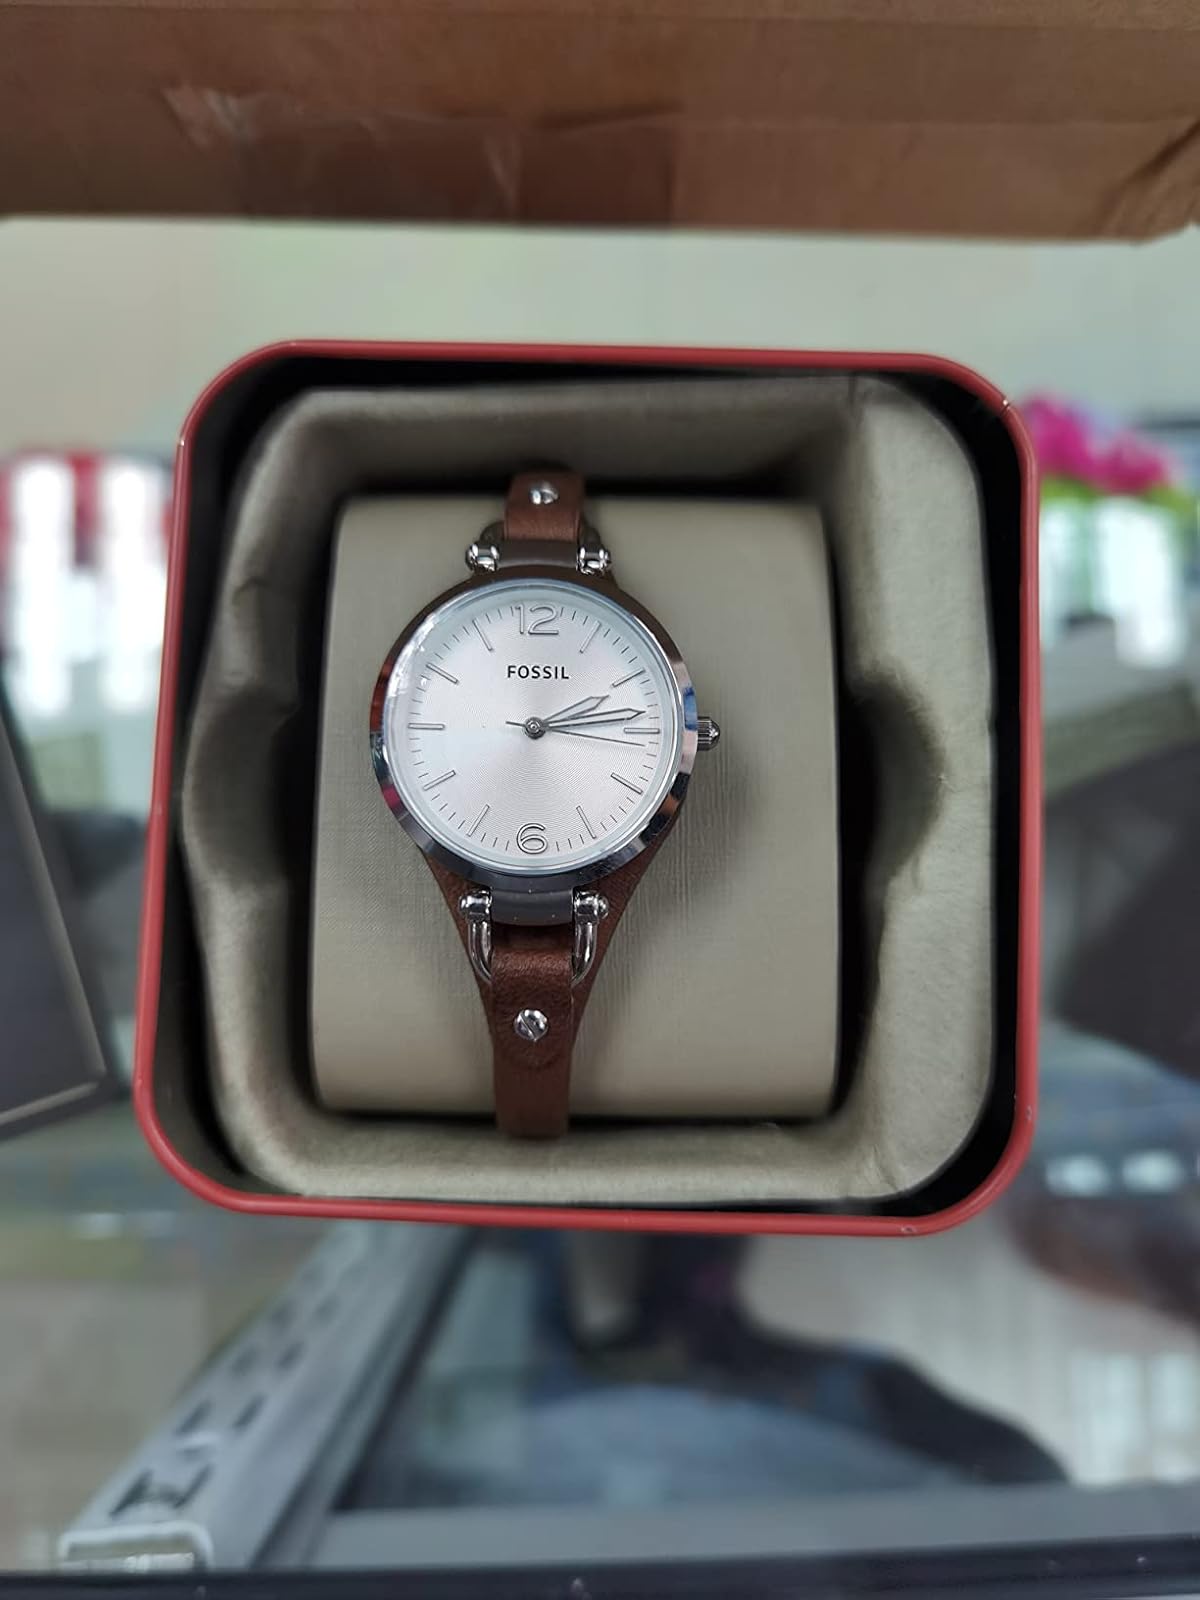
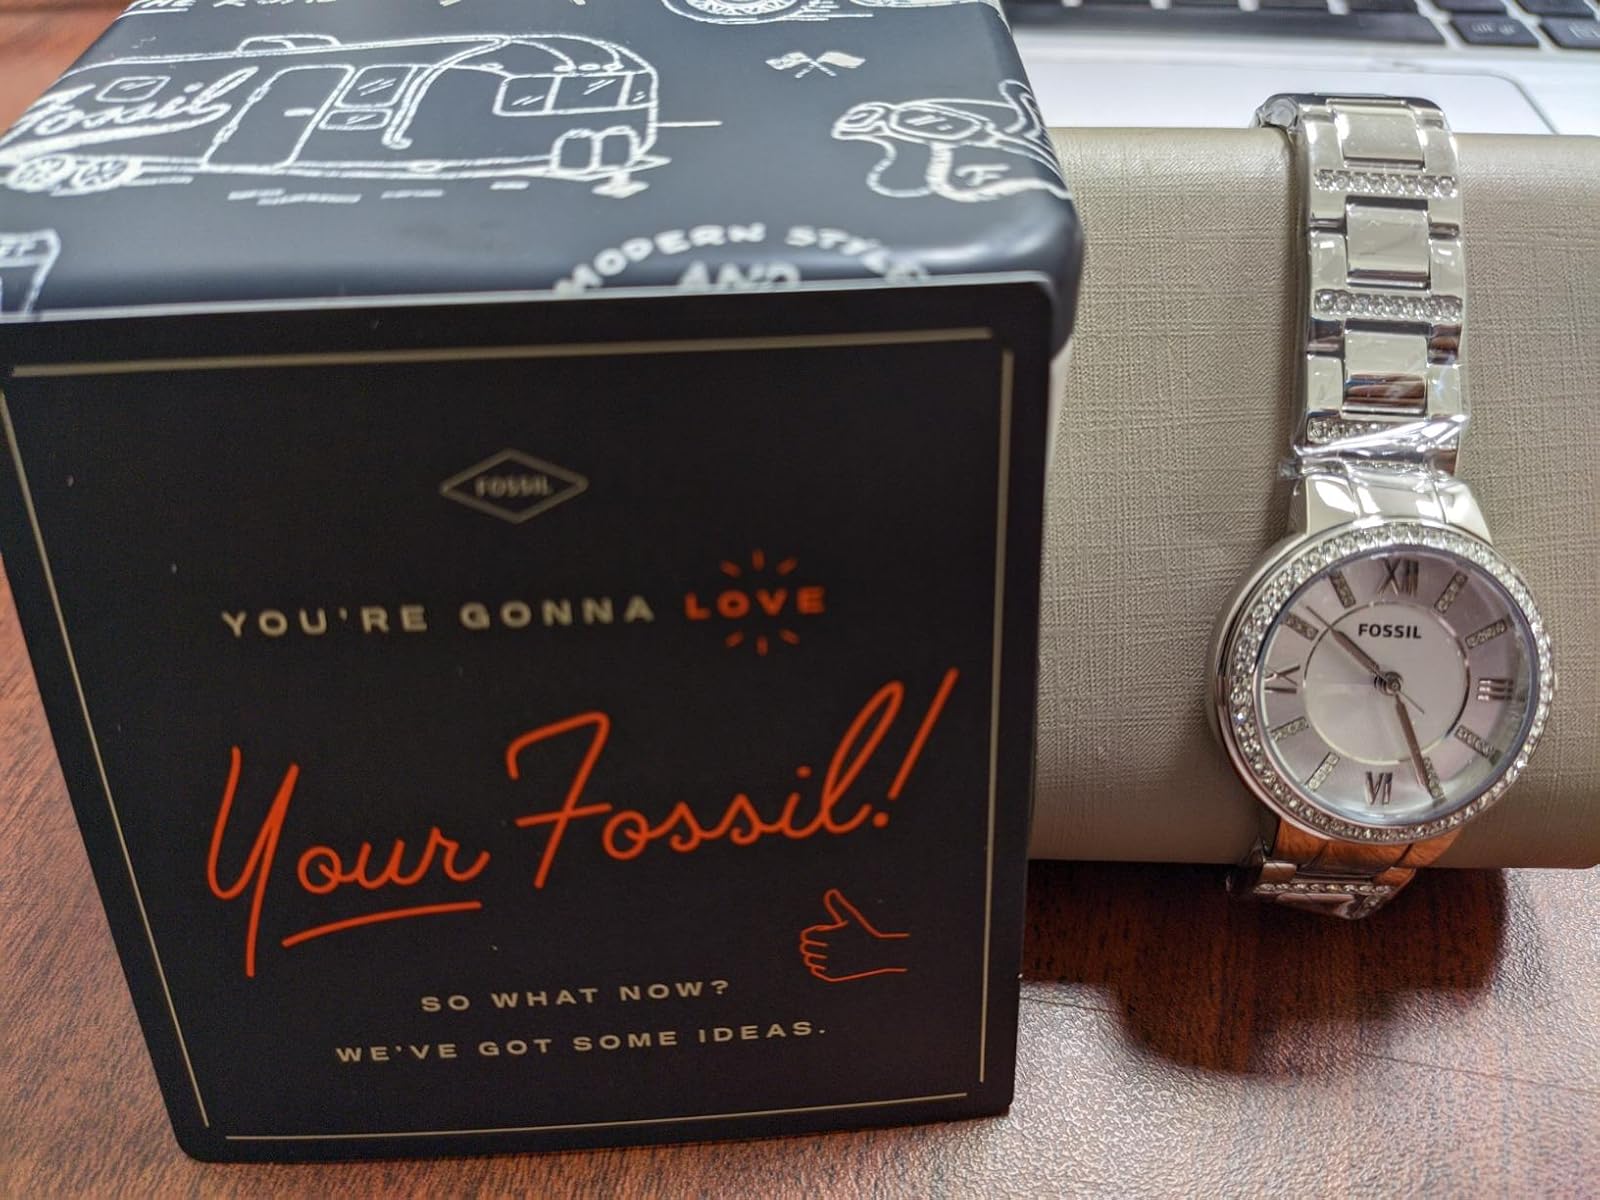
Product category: accessories_watch
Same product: no